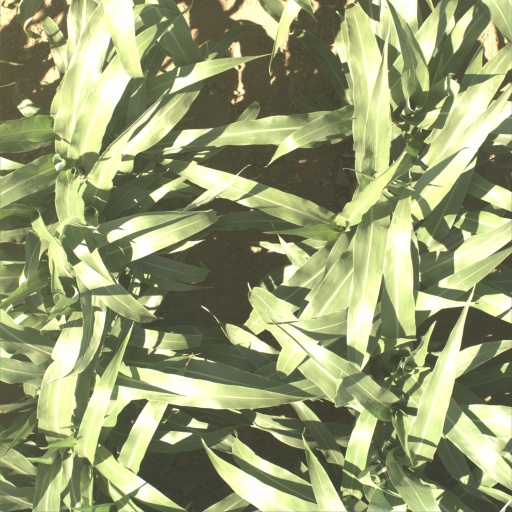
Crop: sorghum